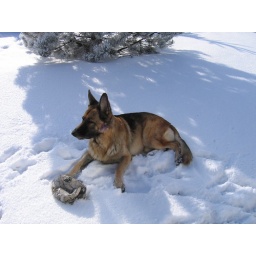
My german shepherd dog in winter garden...with his ball...it was ball now we call this - flat.